Tabloid (newspaper format)

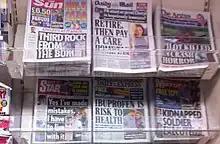
British tabloids in 2011

A tabloid is a newspaper format characterized by its compact size, smaller than a broadsheet. The term originates from the 19th century, when the London-based pharmaceutical company Burroughs Wellcome & Co. used the term to describe compressed pills, later adopted by newspapers to denote condensed content. There are two main types of tabloid newspaper: red tops and compact, distinguished by editorial style.